Parnassus, New Zealand

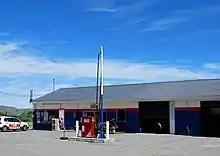
Parnassus Roadhouse

Parnassus had a population of 1,323 at the 2018 New Zealand census, an increase of 15 people (1.1%) since the 2013 census, and an increase of 51 people (4.0%) since the 2006 census. There were 546 households, comprising 657 males and 666 females, giving a sex ratio of 0.99 males per female. The median age was 47.0 years (compared with 37.4 years nationally), with 273 people (20.6%) aged under 15 years, 153 (11.6%) aged 15 to 29, 612 (46.3%) aged 30 to 64, and 285 (21.5%) aged 65 or older.